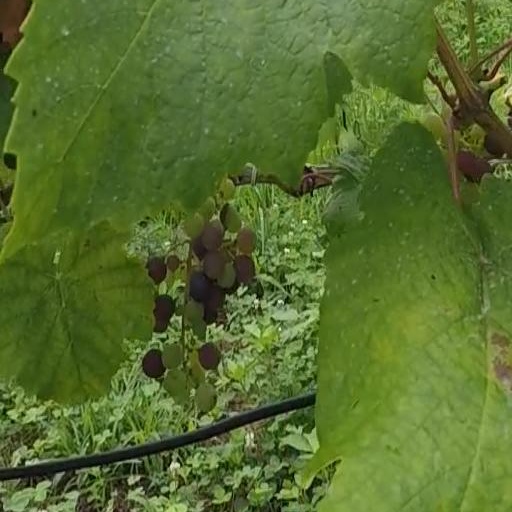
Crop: grape